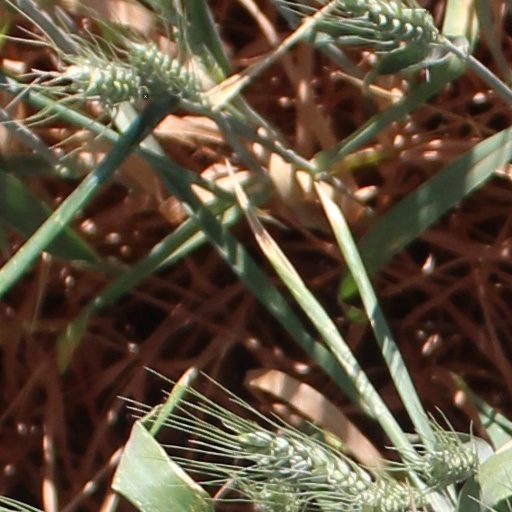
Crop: wheat